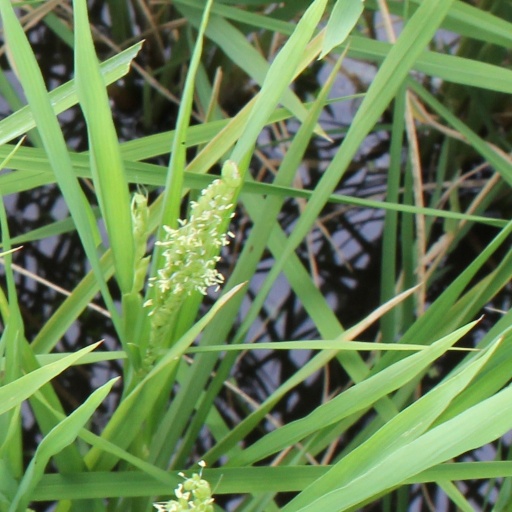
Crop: rice